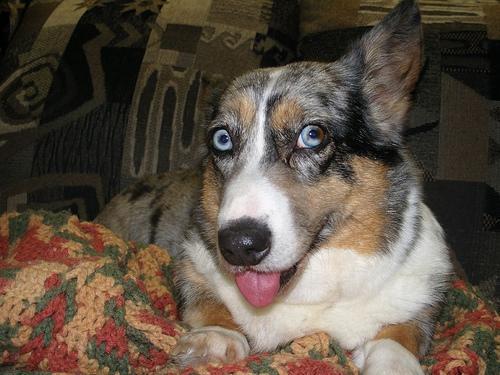
Cardigan